Tongogara Refugee Camp

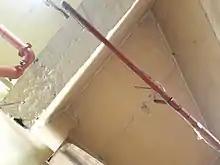
Rooftop inside a Biology lab at Tongogara Primary School.

The school consist of 14 blocks each having 4 classrooms. 1 of these blocks is used as Science laboratories for chemical, physics and biology lessons. The other room is used as a computer laboratory. The school also has a well developed sport infrastructure, an artificial football pitch, basketball court, tennis court, swimming pool, gymnasium, volleyball court etc. The school won 3 consecutive achievements from 2016 for the best infrastructure development in Mutoko District.